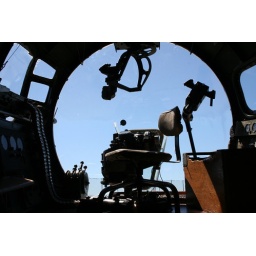
Must have been a scary place to be in a battle....but otherwise the best seat in the plane